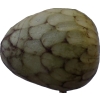
Label: cherimoya